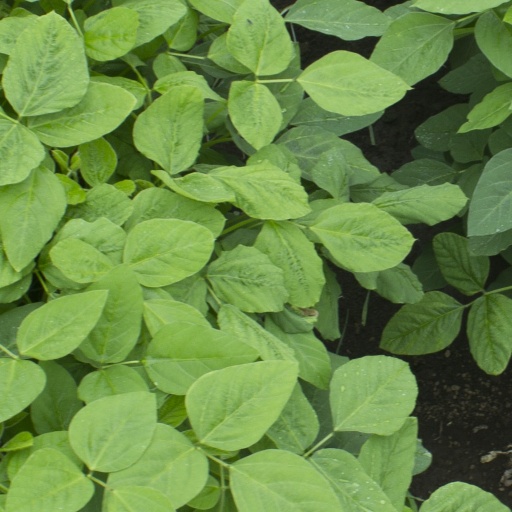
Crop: soybean